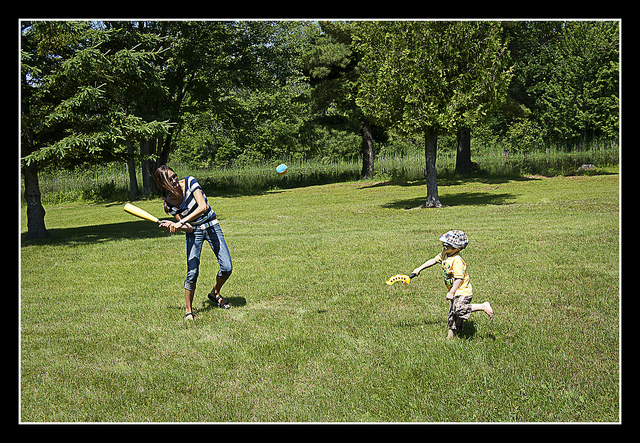
đứa trẻ ném quả bóng về phía người phụ nữ đang cầm gậy